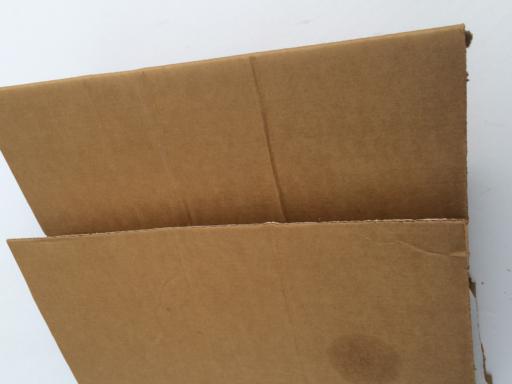
Label: cardboard